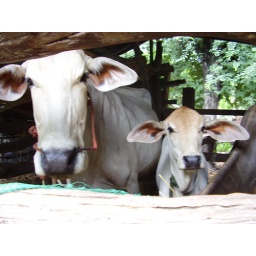
Funny looking long eared cows..Kerrin said that one day a cow walked by with a monkey on it's back...